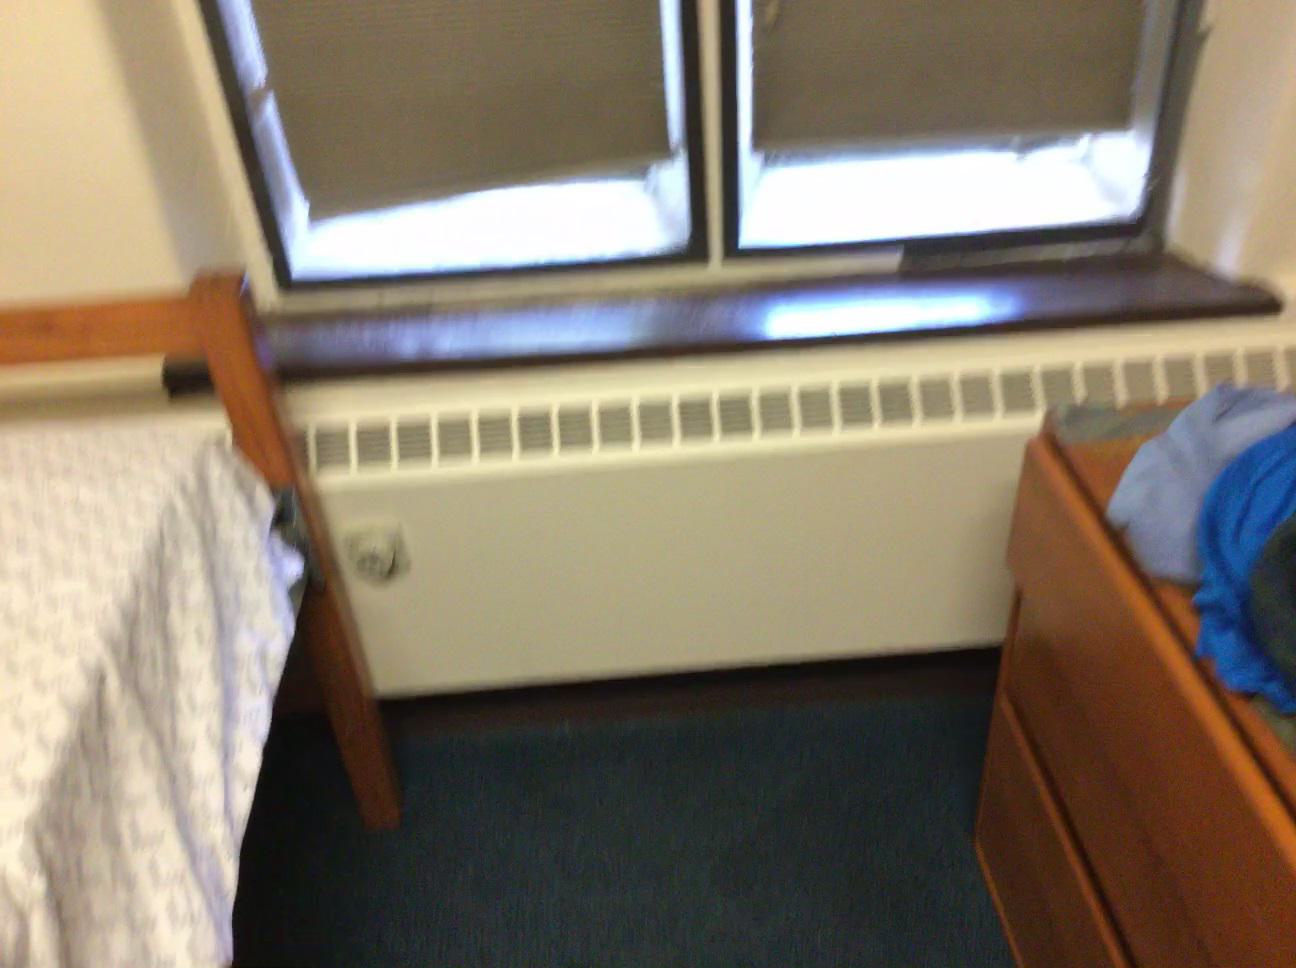
Question: Is the dresser in front of the bed from the second object's perspective? Final answer should be yes or no.
Answer: No